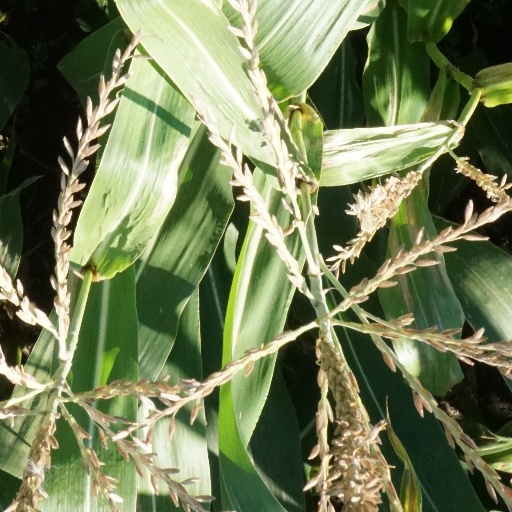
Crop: maize; corn